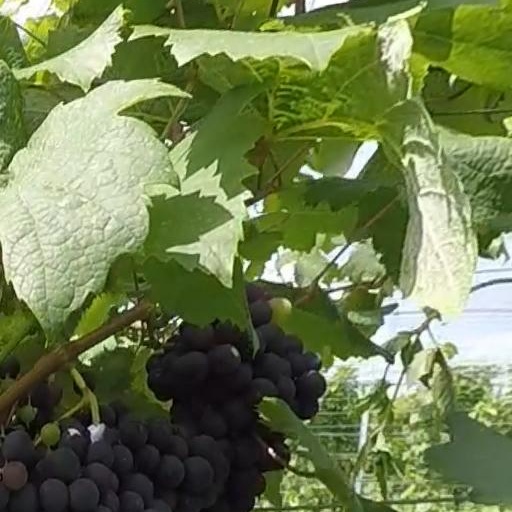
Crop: grape